Twomey effect

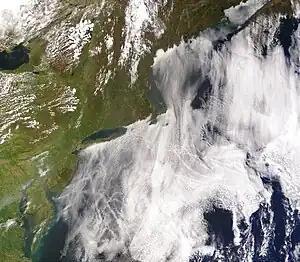
Ship tracks can be seen as lines in these clouds over the Atlantic Ocean on the East Coast of the United States, an example of the Twomey effect.

The Twomey effect describes how additional cloud condensation nuclei (CCN), possibly from anthropogenic pollution, may increase the amount of solar radiation reflected by clouds. This is an indirect effect (or radiative forcing) by such particles, as distinguished from direct effects (forcing) due to enhanced scattering or absorbing radiation by such particles not in clouds.